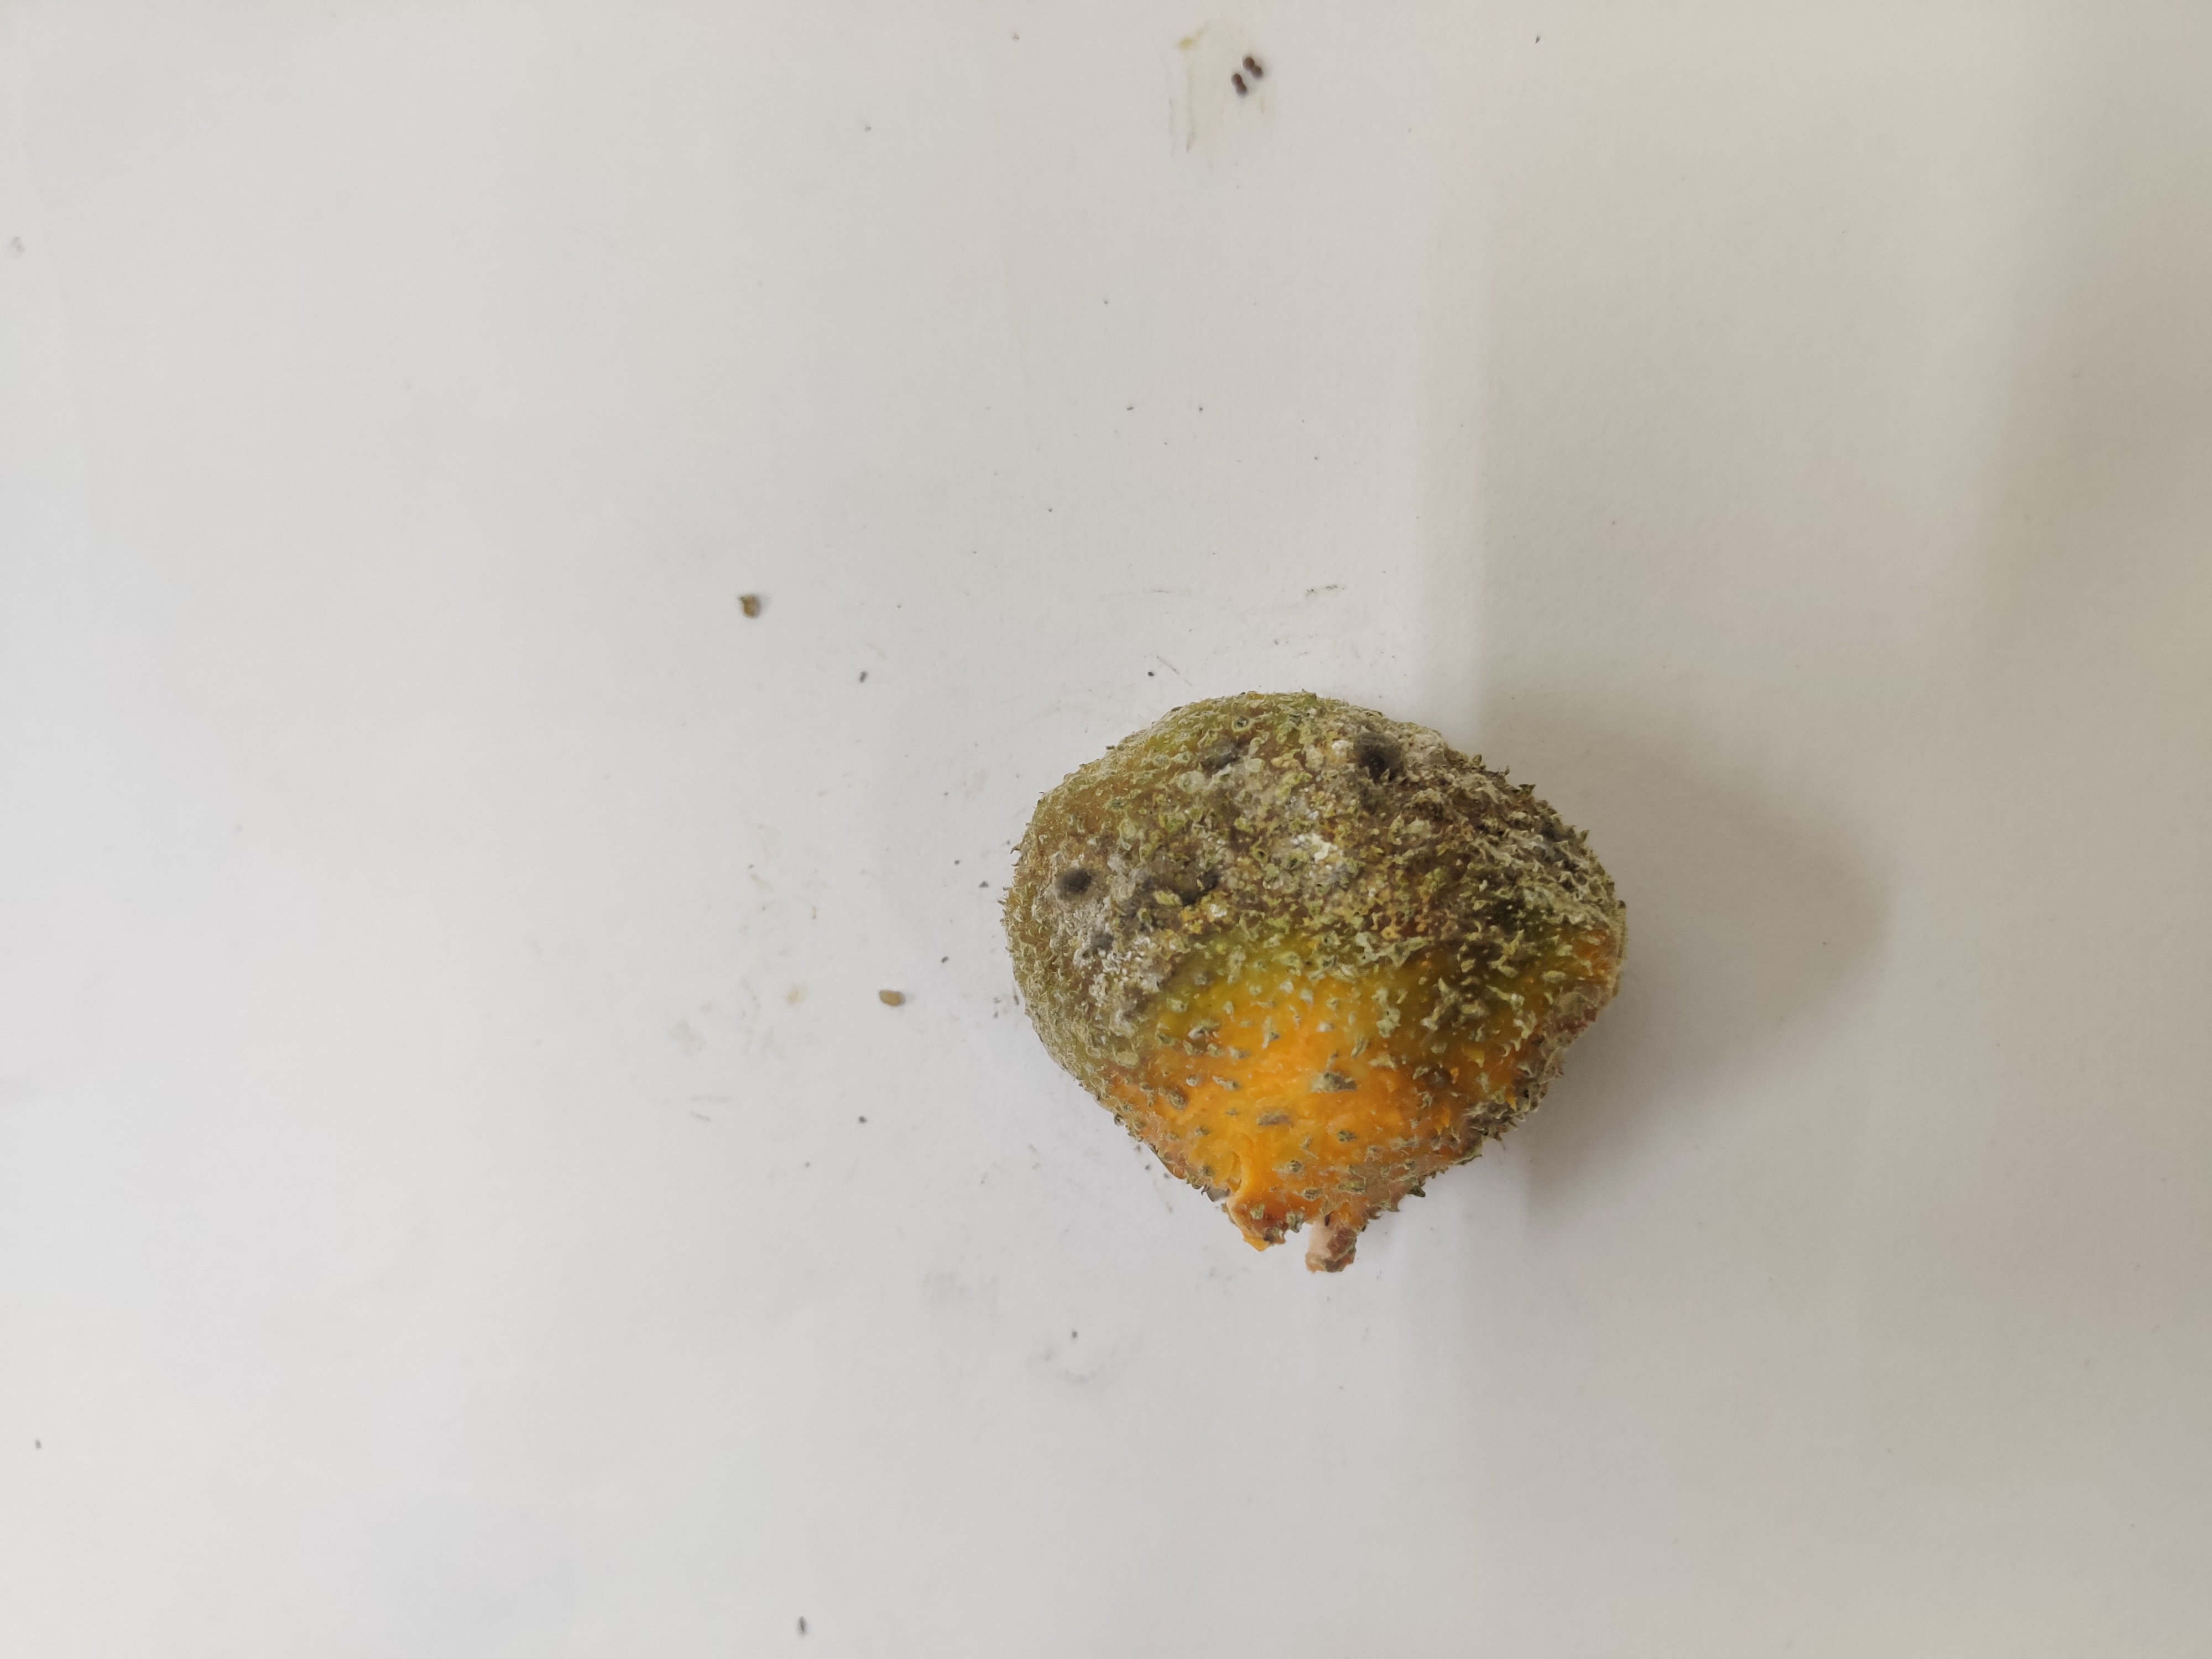
Crop: Spiny Gourd
Condition: Damaged